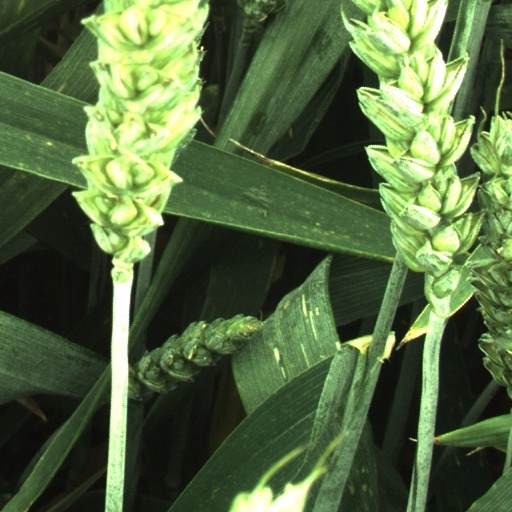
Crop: wheat